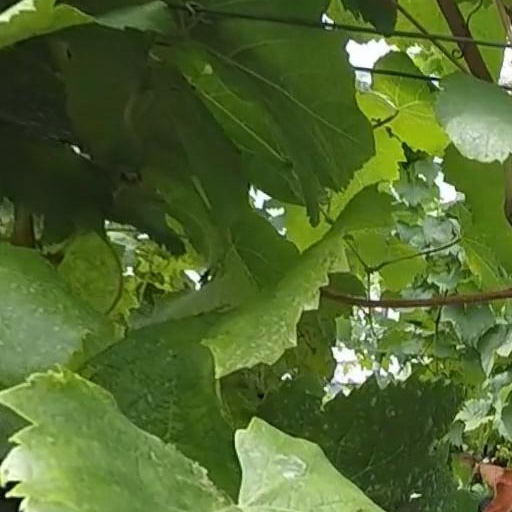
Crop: grape